The Tonight Show with Jay Leno

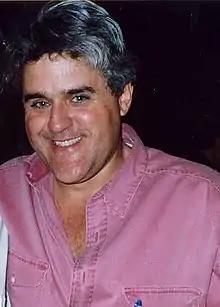
Jay Leno in 1993

Johnny Carson retired from "The Tonight Show" on May 22, 1992, and was replaced by Jay Leno. David Letterman wanted to move into the earlier time slot from his late night spot after "The Tonight Show", and he was also considered by many as the natural successor (despite Leno having been Carson's permanent guest host for several years). Carson always favored Letterman; notably, Carson, who had been interviewed by Letterman, made two appearances on Letterman's rival CBS show, made no mention of Leno during his final shows and regularly sent Letterman monologue jokes in his final years. With his heart set on the earlier time slot, Letterman left NBC in June 1993 and joined CBS that August. "The Late Show with David Letterman", airing in the same slot, competed against "The Tonight Show" for the remainder of Leno's run. Leno would outdo Letterman in ratings for the majority of the show's run. Conan O'Brien slid into the late night time slot vacated by Letterman in September 1993.